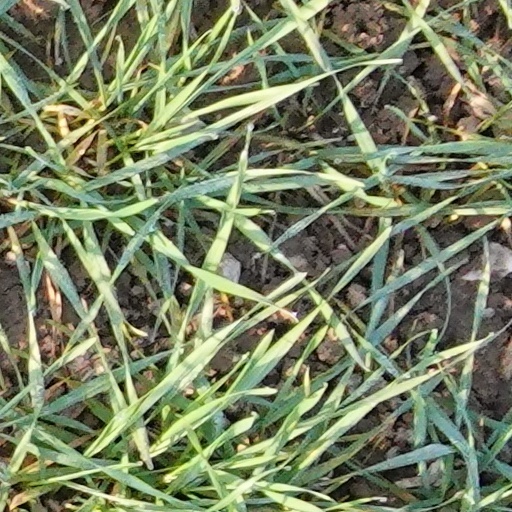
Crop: wheat